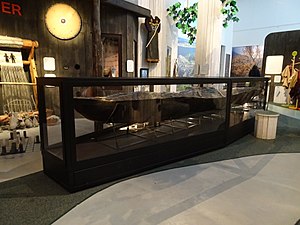
Tunabåten
Tunabåten.
Tunabåten eller Tunabåden er en båd, som blev fundet i en bådgrav i et større gravfelt i Tuna, Badelunda socken i Västmanland, Sverige. Den blev fundet i 1950'erne i en privat villahve. Det var en af otte bådgrave i samme område, hvori der lå kvinder i dem alle. I Tunabåten lå en vkinde, som sandsynligvis har været rig, og som levede i 700-tallet. Med sig i graven havde hun fået guld og en seerstav, en halskæde med perler og arbaiske mønter, samt arm-, hals- og fingerringe. Der blev også fundet bronze, glas og spænder.